Flora Dunlap

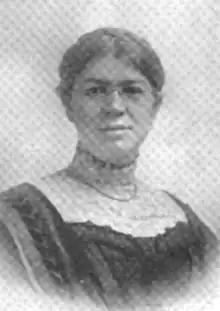
Flora Dunlap, from a 1912 publication

Flora Dunlap (born 1872) was an American social worker and social reform activist in Iowa. She served as the president of the Iowa Equal Suffrage Association in 1913. She headed the Roadside Settlement House in Des Moines, Iowa. Dunlap was the first woman to ever serve on the Board of Education of Des Moines. She was a friend of Jane Addams and a supporter of the Women's Suffrage Movement.